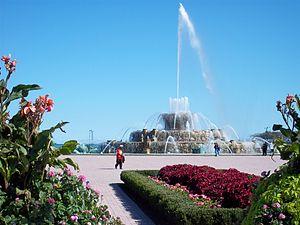
La Buckingham Fountain est une fontaine interactive située dans le centre de la ville de Chicago, dans l'État de l'Illinois aux États-Unis.